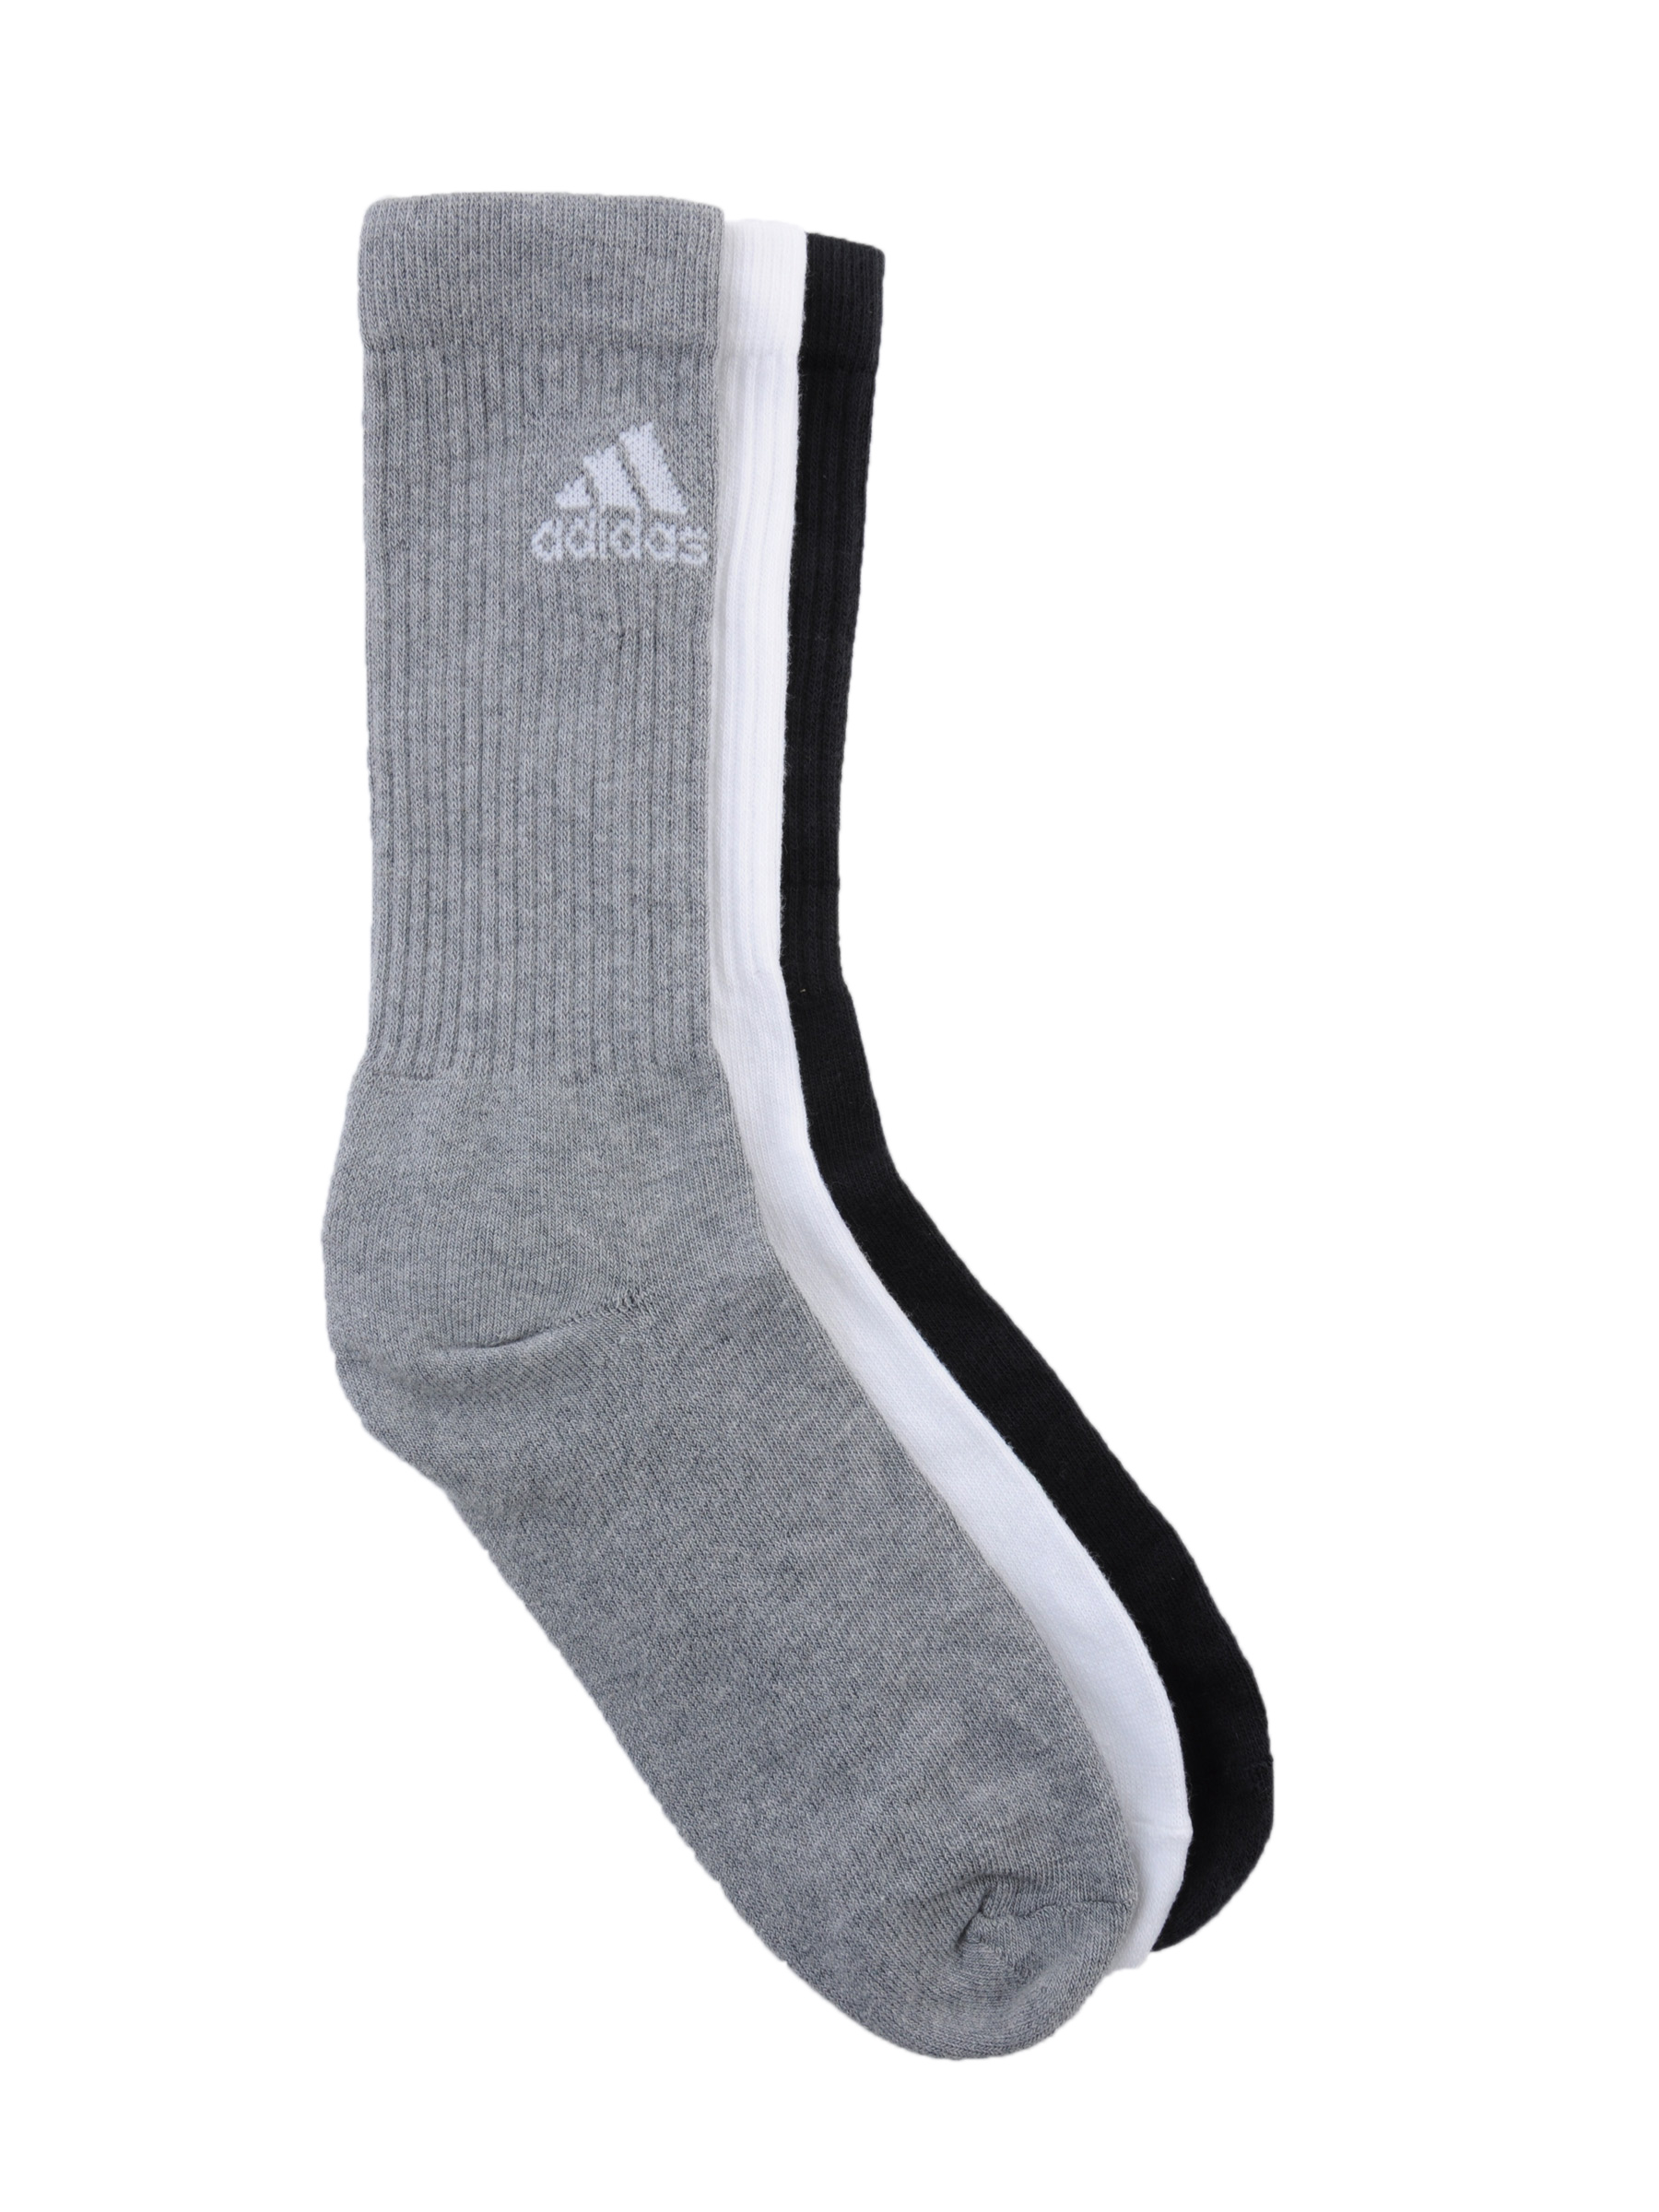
ADIDAS Unisex Pack of 3 Crew Socks
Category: Accessories / Socks / Socks
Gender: Unisex
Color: White
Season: Fall 2011
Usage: Sports